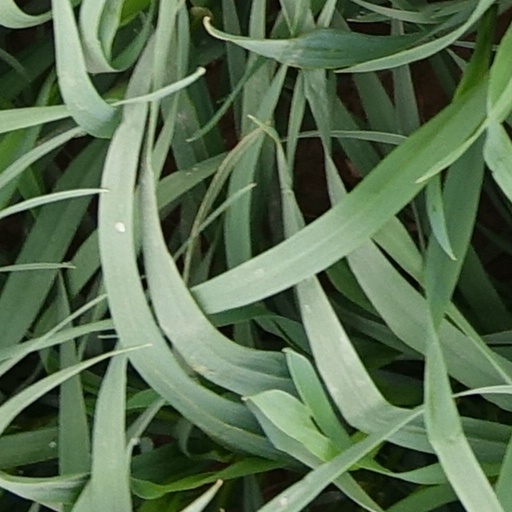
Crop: wheat